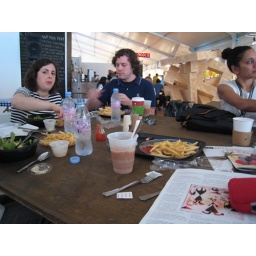
for soup in a plastic cup and fries